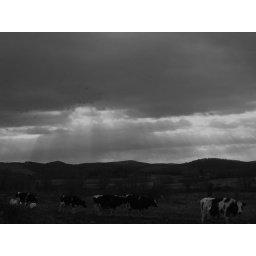
cows below and birds above, while heaven peeks through the clouds